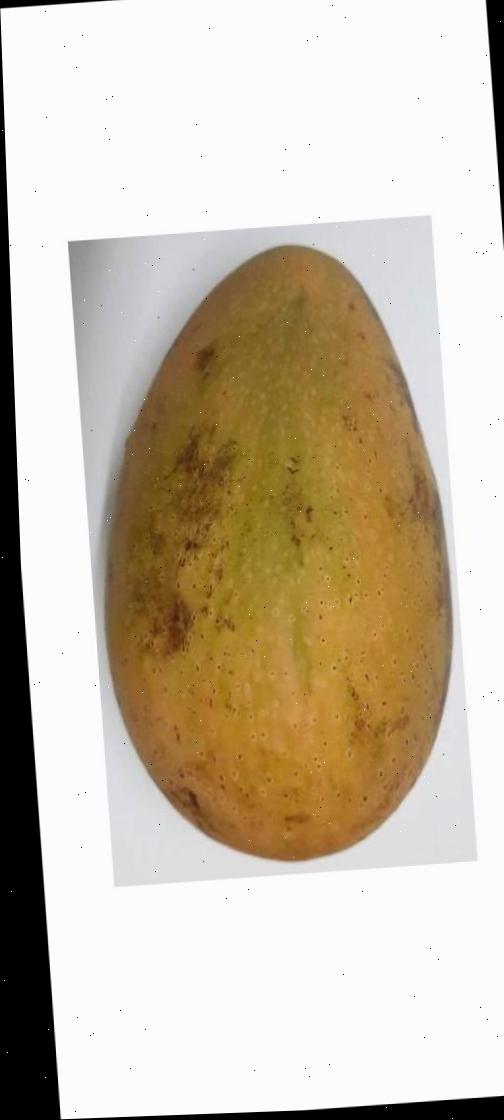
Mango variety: Ashshina Classic